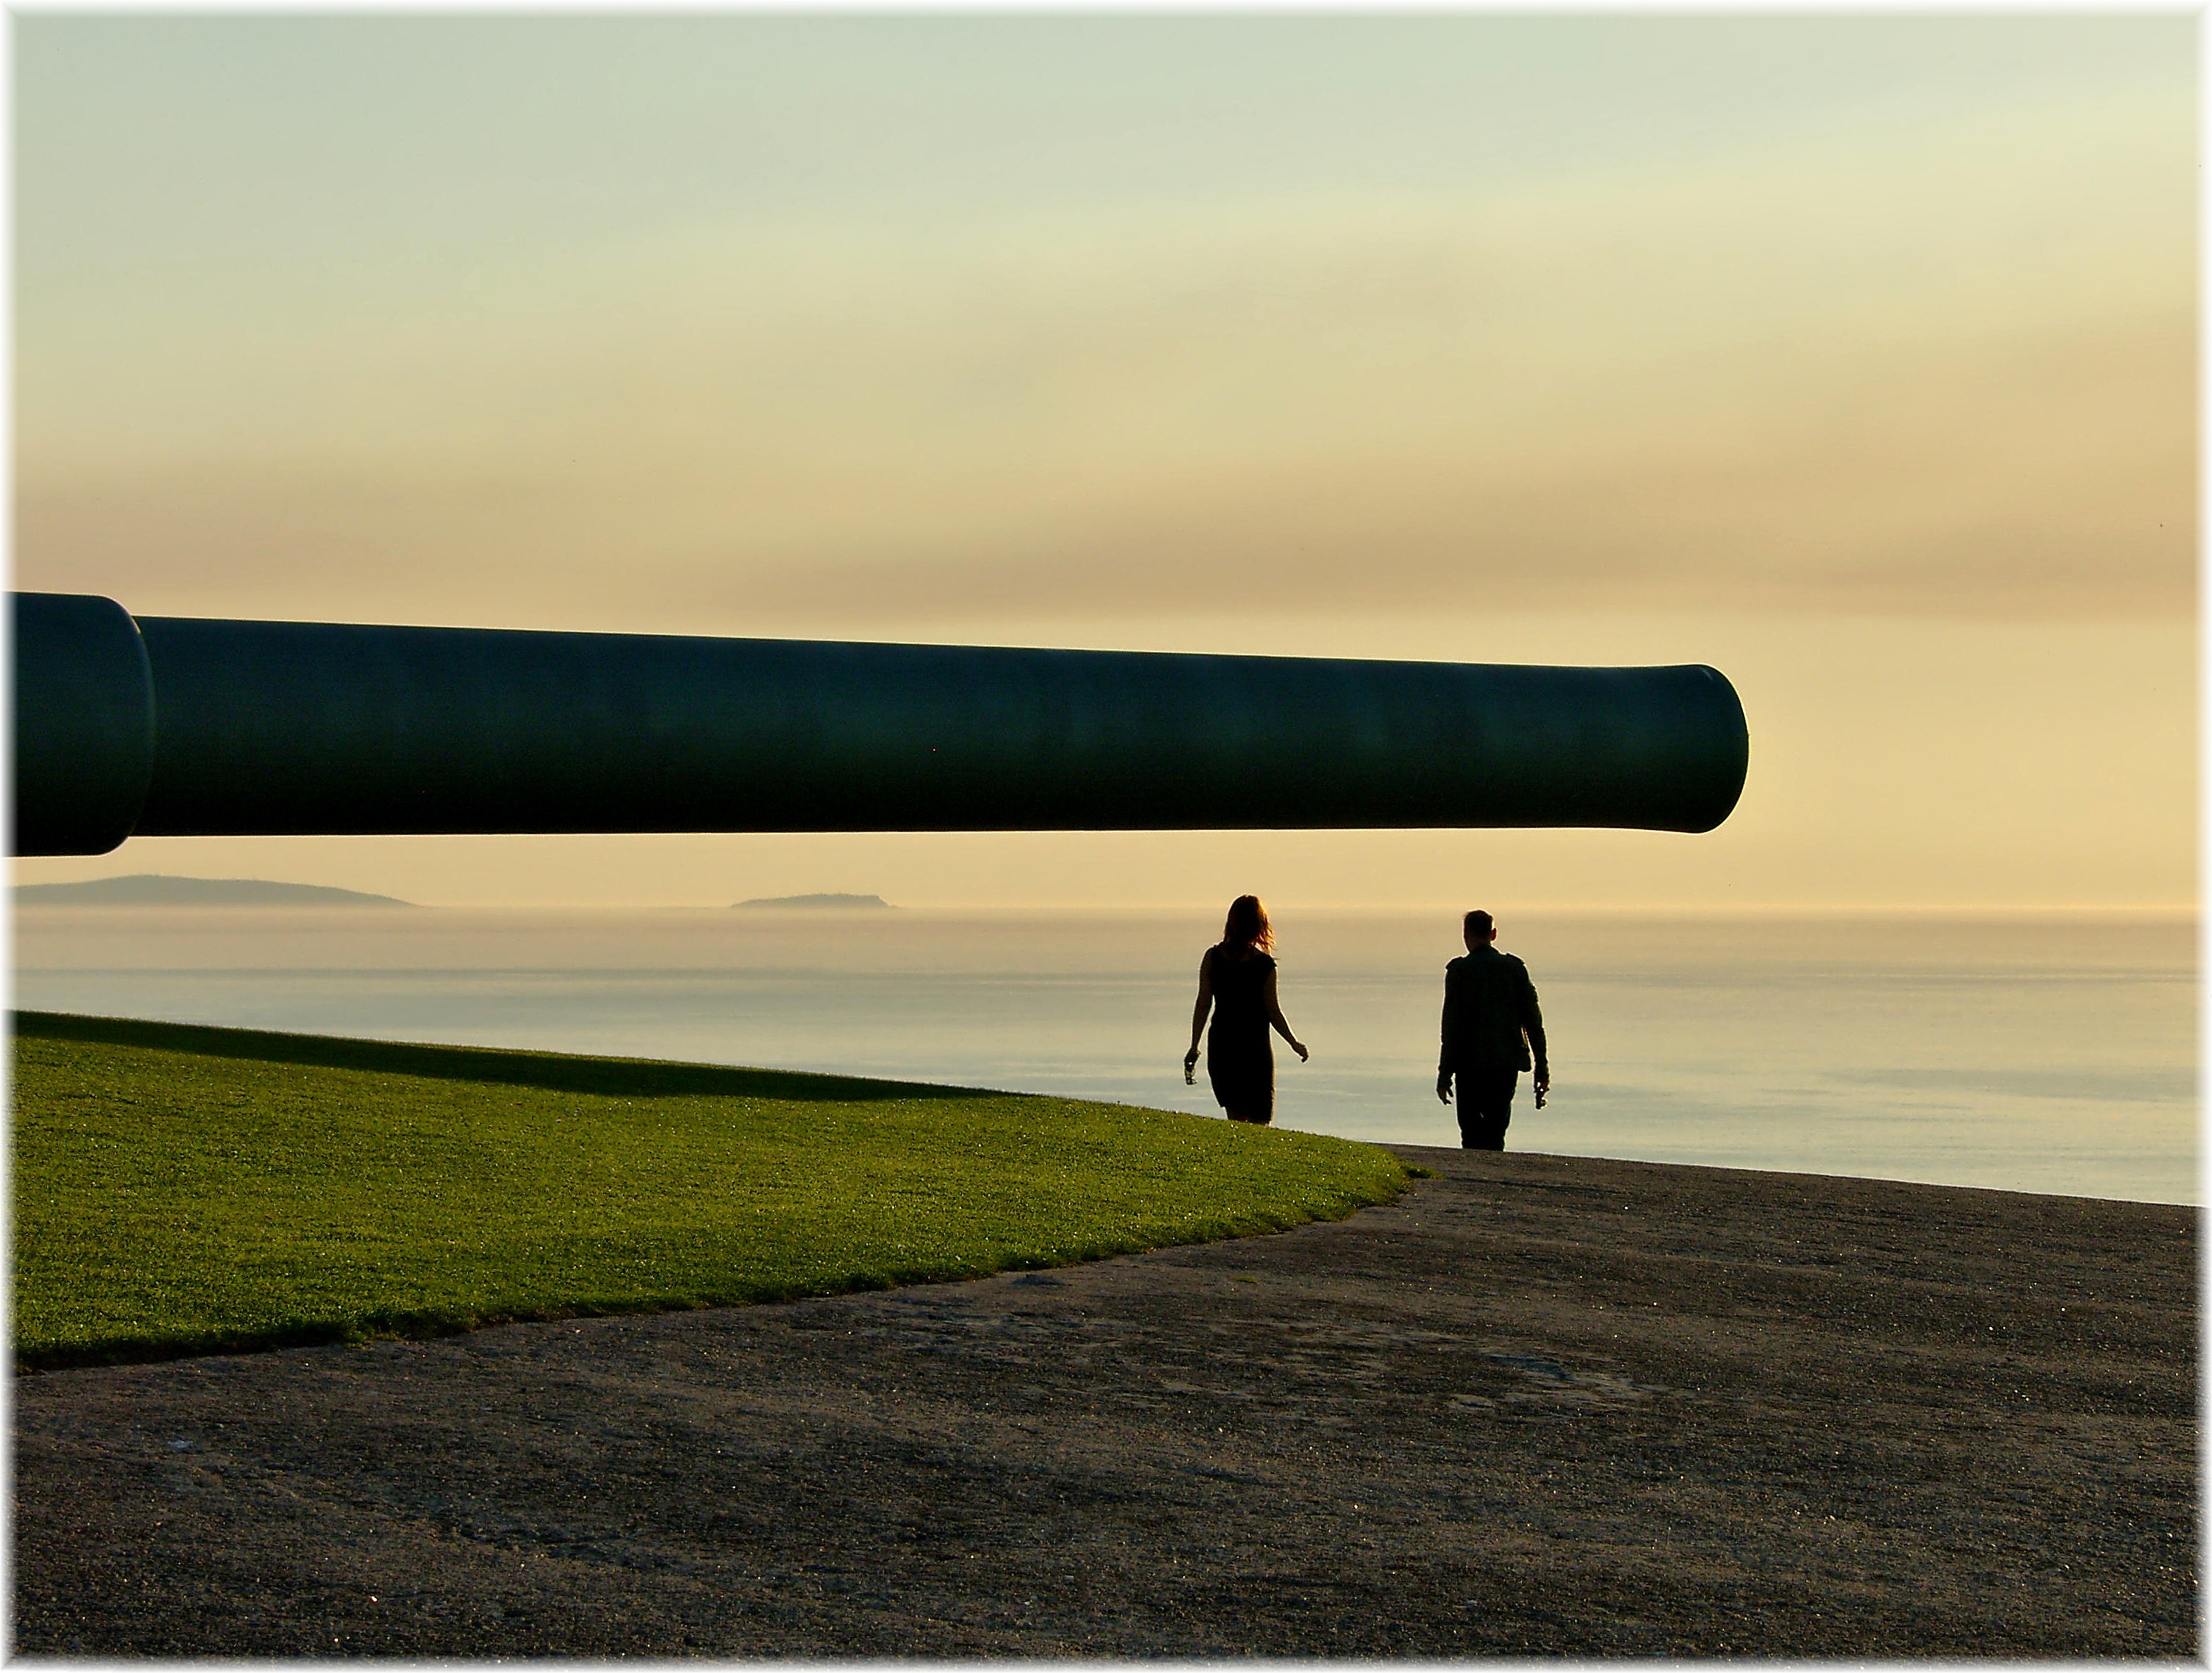
sea, horizon, silhouette, tower, metal, photograph, galicia, acorua, canons, shape, corua, galiza, maquinas, caones, montesanpedro, lacoruna